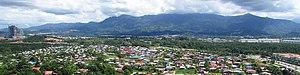
Lawas
Lawas est une ville dans l'État de Sarawak en Malaisie.